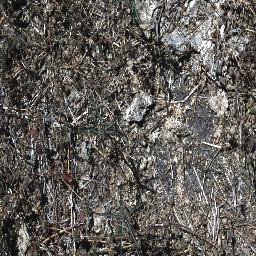
Label: parkinsonia